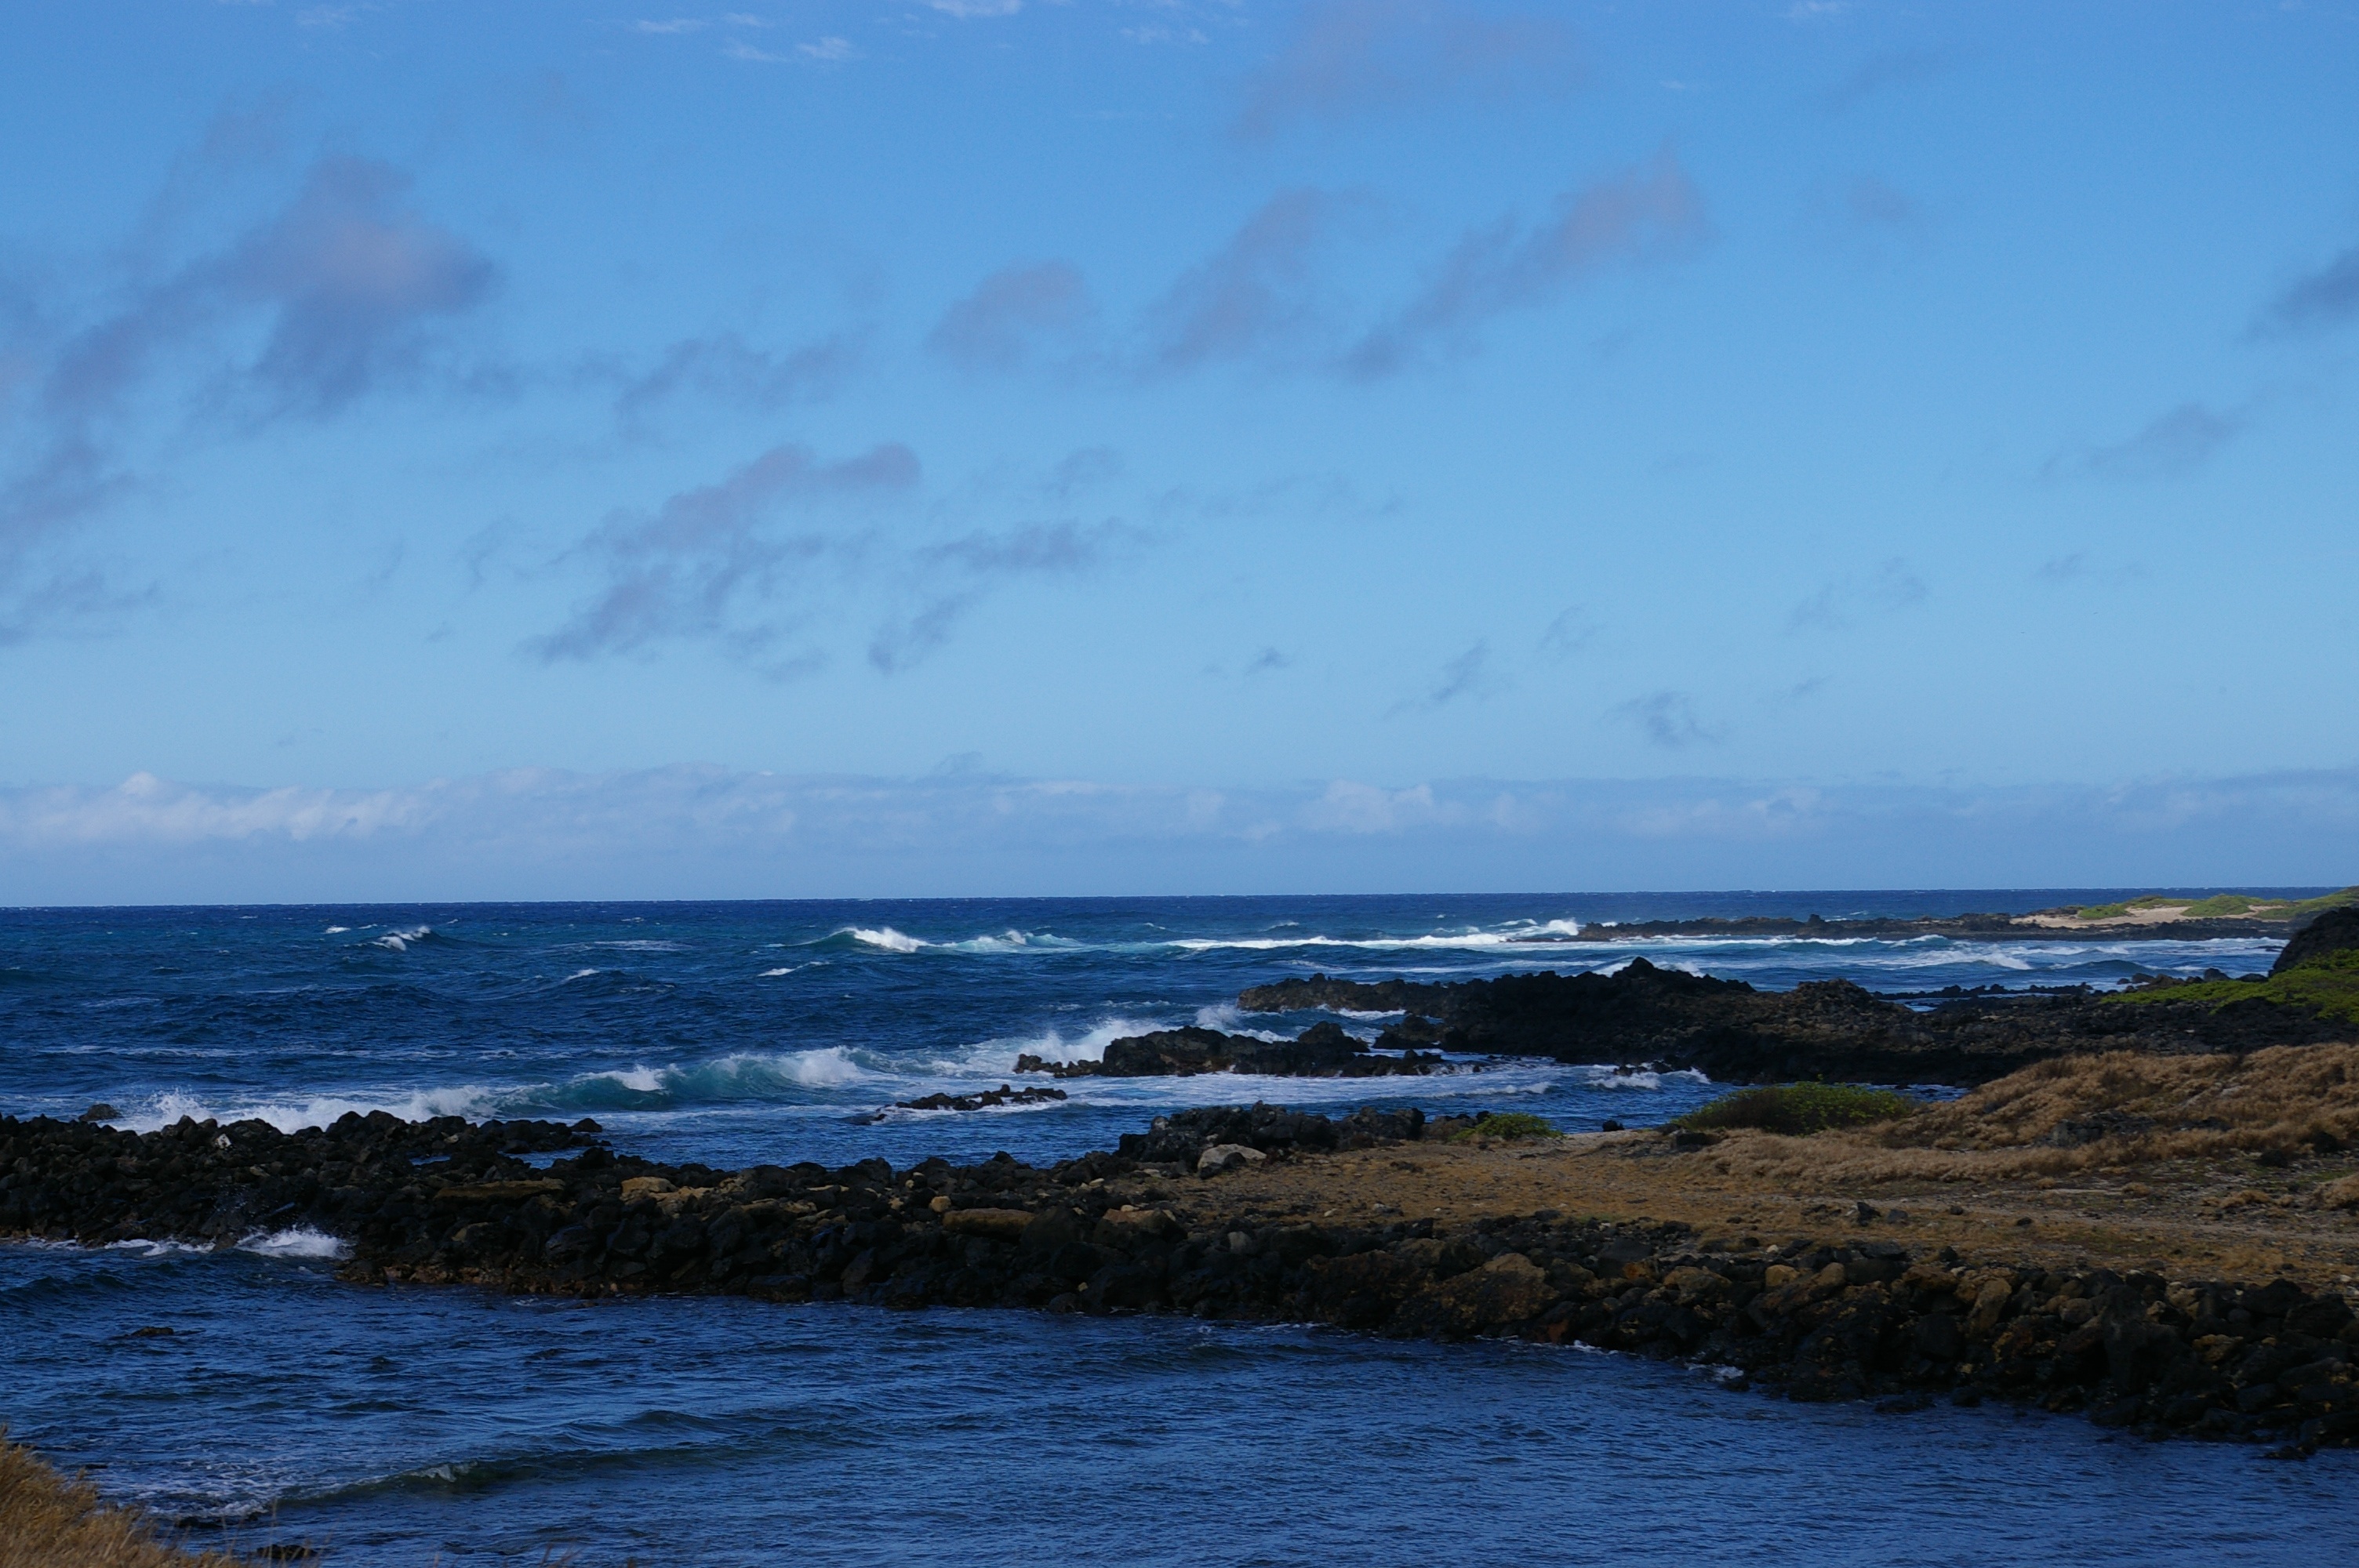
beach, sea, coast, sand, rock, ocean, horizon, cloud, sky, shore, wave, cliff, dusk, cove, bay, terrain, body of water, cape, wind wave